Superstars (British TV programme)

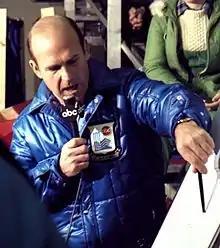
Dick Button, the creator of the US version of "Superstars"

Originally aired in the US by ABC in February 1973, "S"uperstars was the first broadcast in Britain on December 31, 1973, as "Britain's Sporting Superstars", closely following the American format. David Vine, who was the main presenter of the BBC programme from 1973 to 1985, said, "In 1972, Ron Pickering, myself, Don Revie, Billy Bremner and TV producer Barney Colehan sat in a hotel in Leeds and formulated Superstars, but the BBC dismissed the idea. Then Dick Button started it in the States, and the BBC bought the rights".